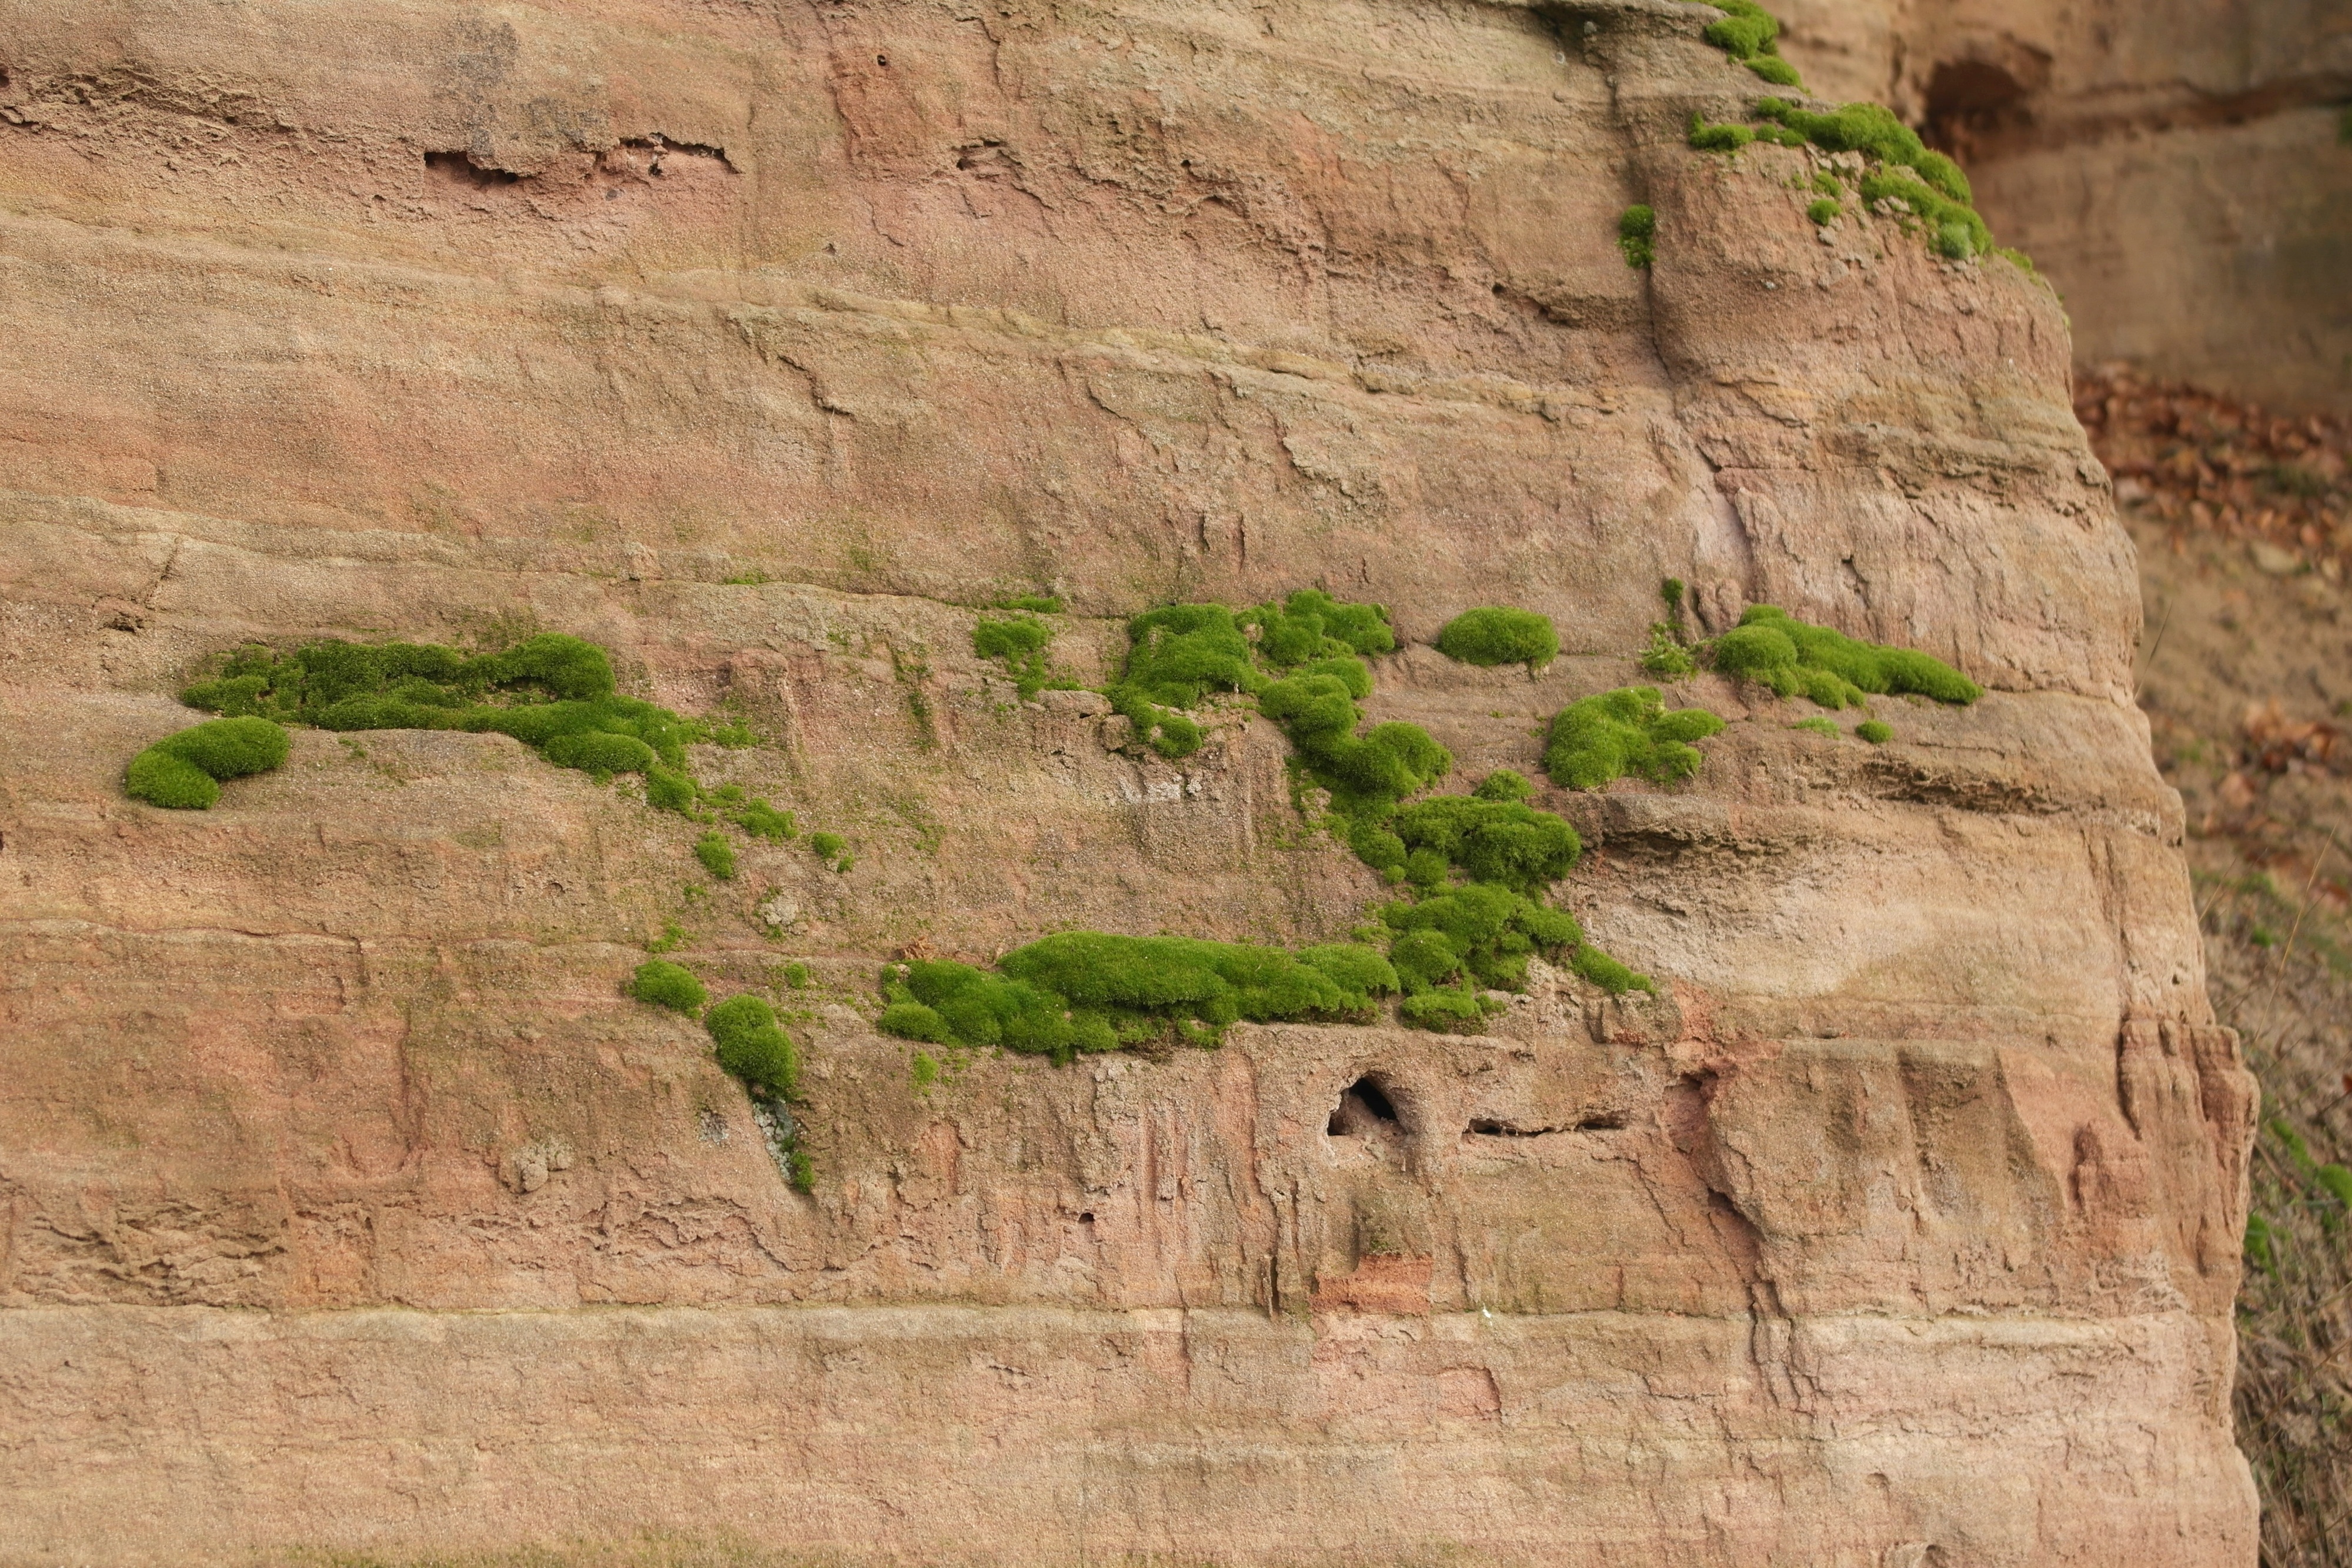
nature, rock, wall, sandstone, moss, cliff, soil, terrain, material, geology, outcrop, badlands, bog, wadi, bedrock, ancient history, dosh, freestone